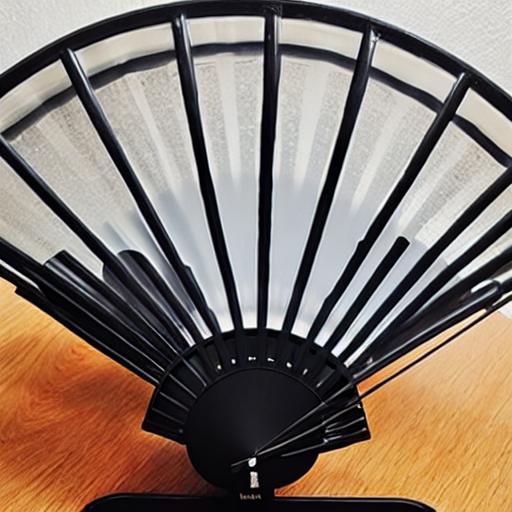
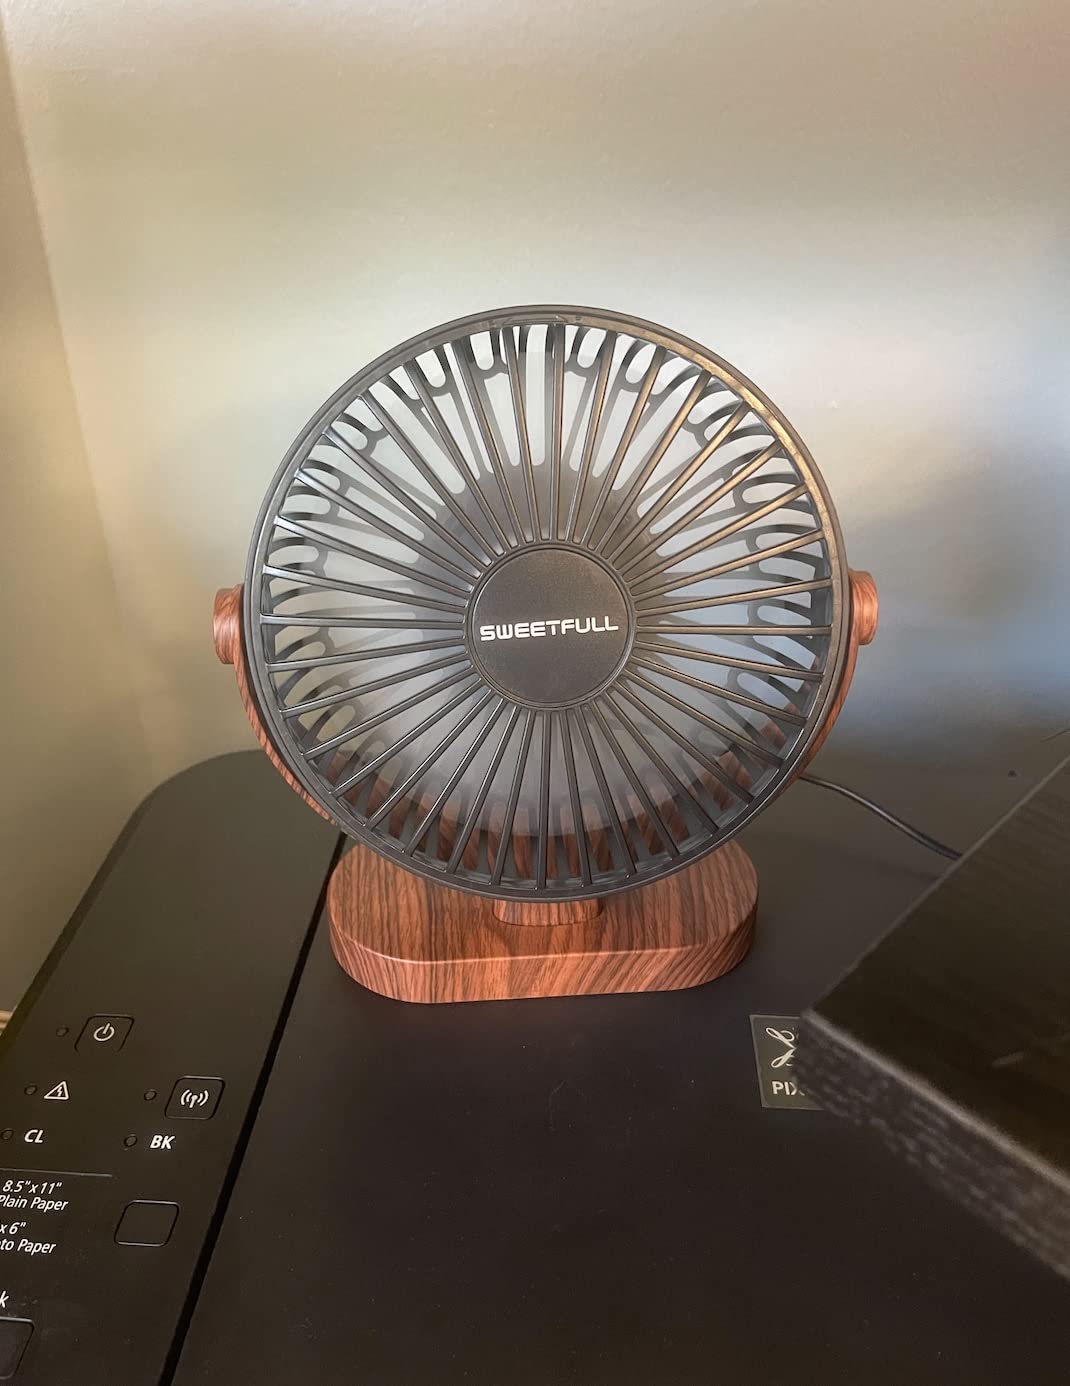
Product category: fan
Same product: no